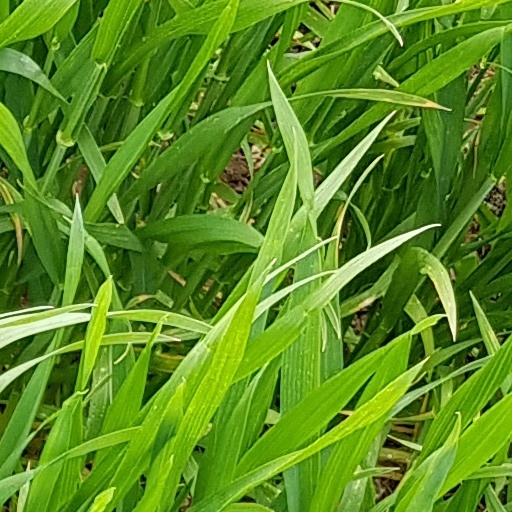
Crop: wheat